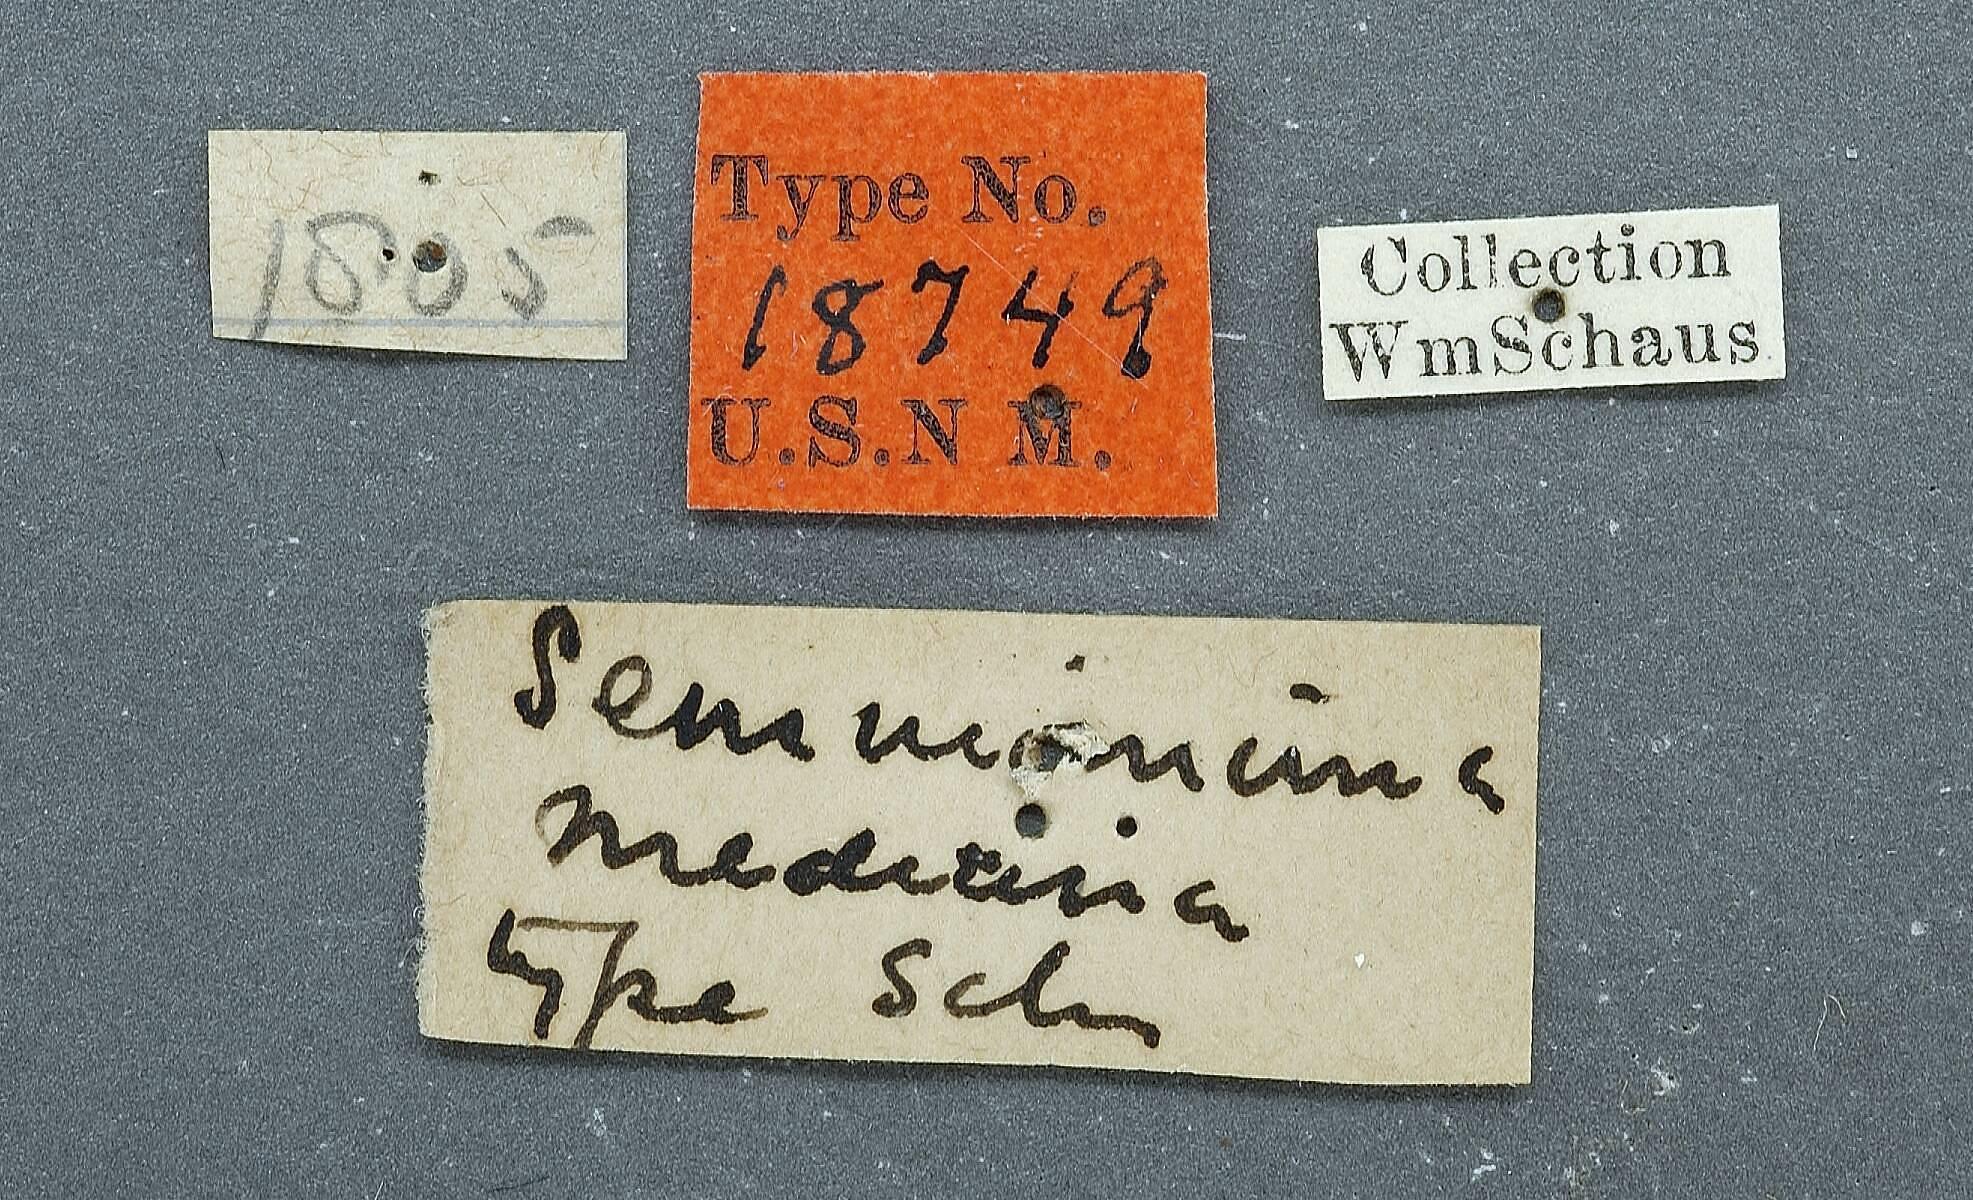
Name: Semniomima mediana
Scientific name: Semniomima mediana Schaus, 1904
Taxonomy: Animalia, Arthropoda, Insecta, Lepidoptera, Pyralidae
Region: [Not Stated]
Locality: Castro, [Not Stated], Paraná, Brazil
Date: [Not Stated]